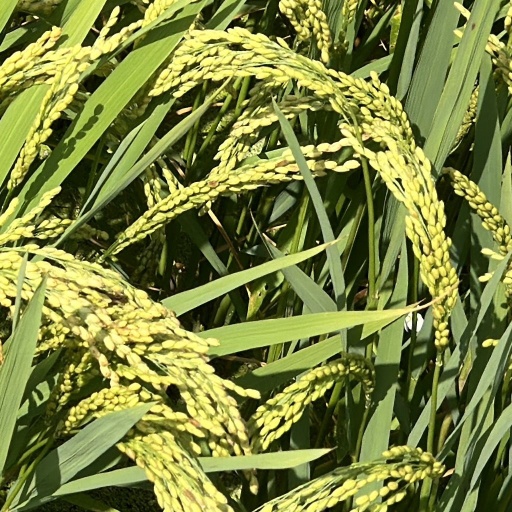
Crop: rice